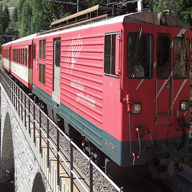
Vehicle type: Trains